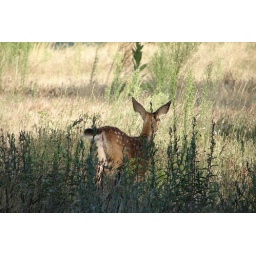
One of the twin fawns we spotted on Sauvie Island in the field next to our horses' pasture.